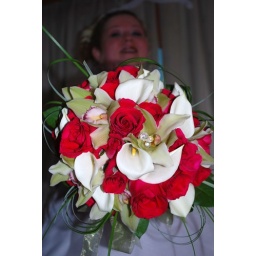
These were the deepest Hot Pink! They looked red (hate Red) in pictures but in person they looked pink!